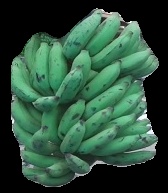
Variety: elakki-bale
Grade: grade3